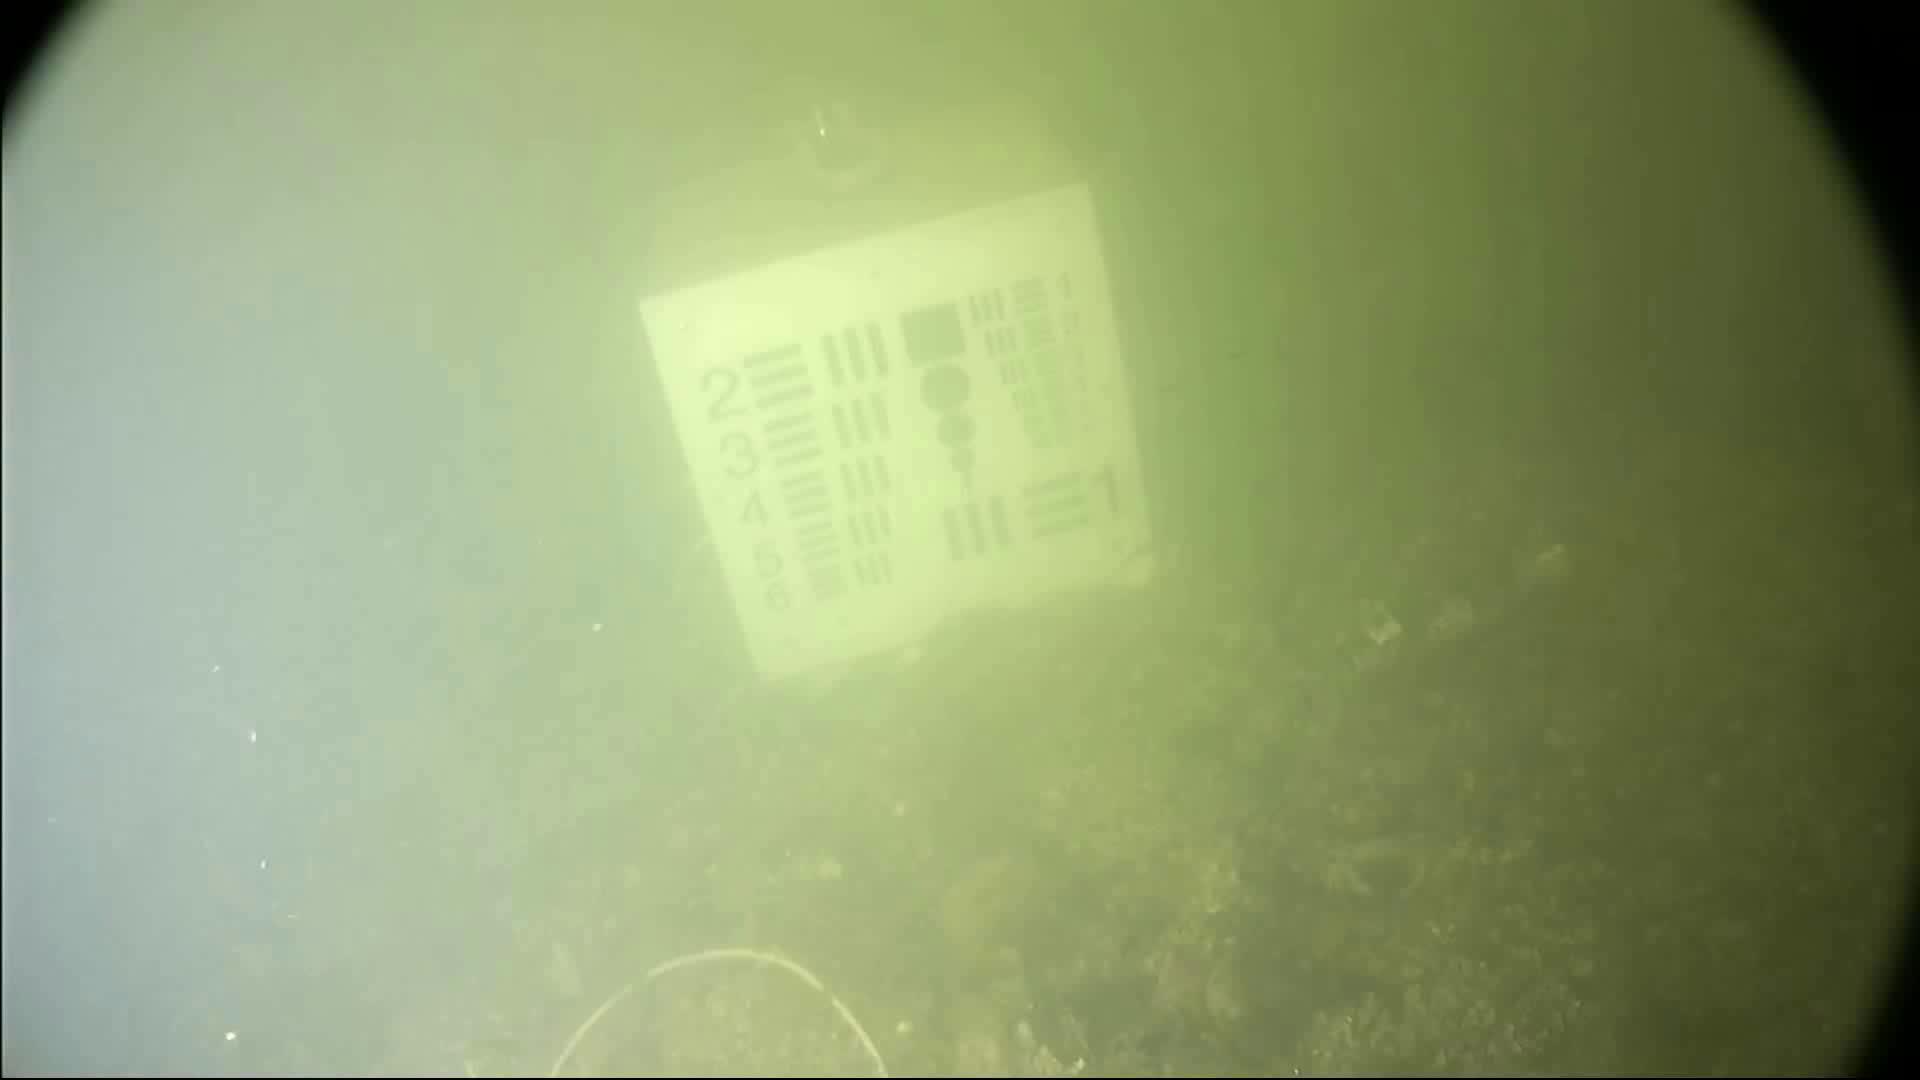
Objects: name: crab